U.S. Route 202 in Pennsylvania

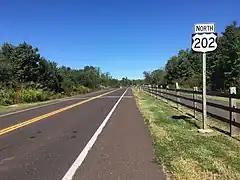
US 202 parkway northbound in Montgomery Township

US 202 becomes a four-lane divided highway and comes to an intersection with the southern terminus of US 202 Bus., where that route heads north on Dekalb Pike. Here, US 202 turns into a four-lane undivided expressway-grade parkway dedicated as the George A. Penglase Memorial Parkway. The US 202 parkway features landscaping and split-rail fences and is designated as a Pennsylvania Scenic Byway known as the U.S. Route 202 Parkway Scenic Byway; as such, billboards are banned. Soon after beginning, the parkway comes to an intersection with PA 63. Upon crossing PA 63, the US 202 parkway enters Montgomery Township in the North Penn Valley region and becomes paralleled by a multi-use trail called the US 202 Parkway Trail to the east of the road. The road winds north near residential and commercial development, intersecting Knapp Road. The route curves to the northeast and comes to an interchange with PA 309 (Bethlehem Pike) south of the community of Montgomeryville consisting of a ramp from northbound PA 309 to northbound US 202 and a two-way quadrant ramp on the northwest side of the interchange providing all other movements. At this point, the US 202 Parkway Trail crosses under the parkway at the bridge over PA 309, heading to the west side of the road and looping to pass over PA 309 on the bridge with the parkway. Following this, US 202 continues near development, heading across the trail again at the Costco Drive/Terrace Way intersection. The parkway reaches a junction with PA 463, at which point it narrows to two lanes. The road winds northeast through wooded areas with nearby residential neighborhoods and comes to an intersection with County Line Road, where it briefly widens to four lanes.